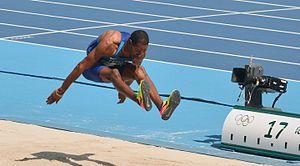
Christian Taylor dans son saut de 17,77 (4ème saut lors de la finale) à Rio 2016
Le triple saut masculin figure au programme des Jeux olympiques depuis la première édition, en 1896 à Athènes. Les femmes ne participent à cette épreuve que depuis les Jeux olympiques de 1996, à Atlanta.
Christian Taylor est un athlète américain spécialiste du saut en longueur et du triple saut. Champion olympique du triple saut en 2012 à Londres puis en 2016 à Rio, il est quadruple champion du monde, en 2011 à Daegu, en 2015 à Pékin, en 2017 à Londres et en 2019 à Doha.